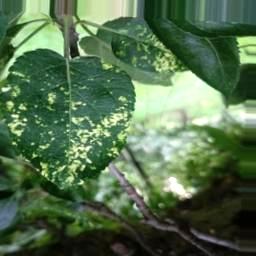
Label: Apple_Mosaic